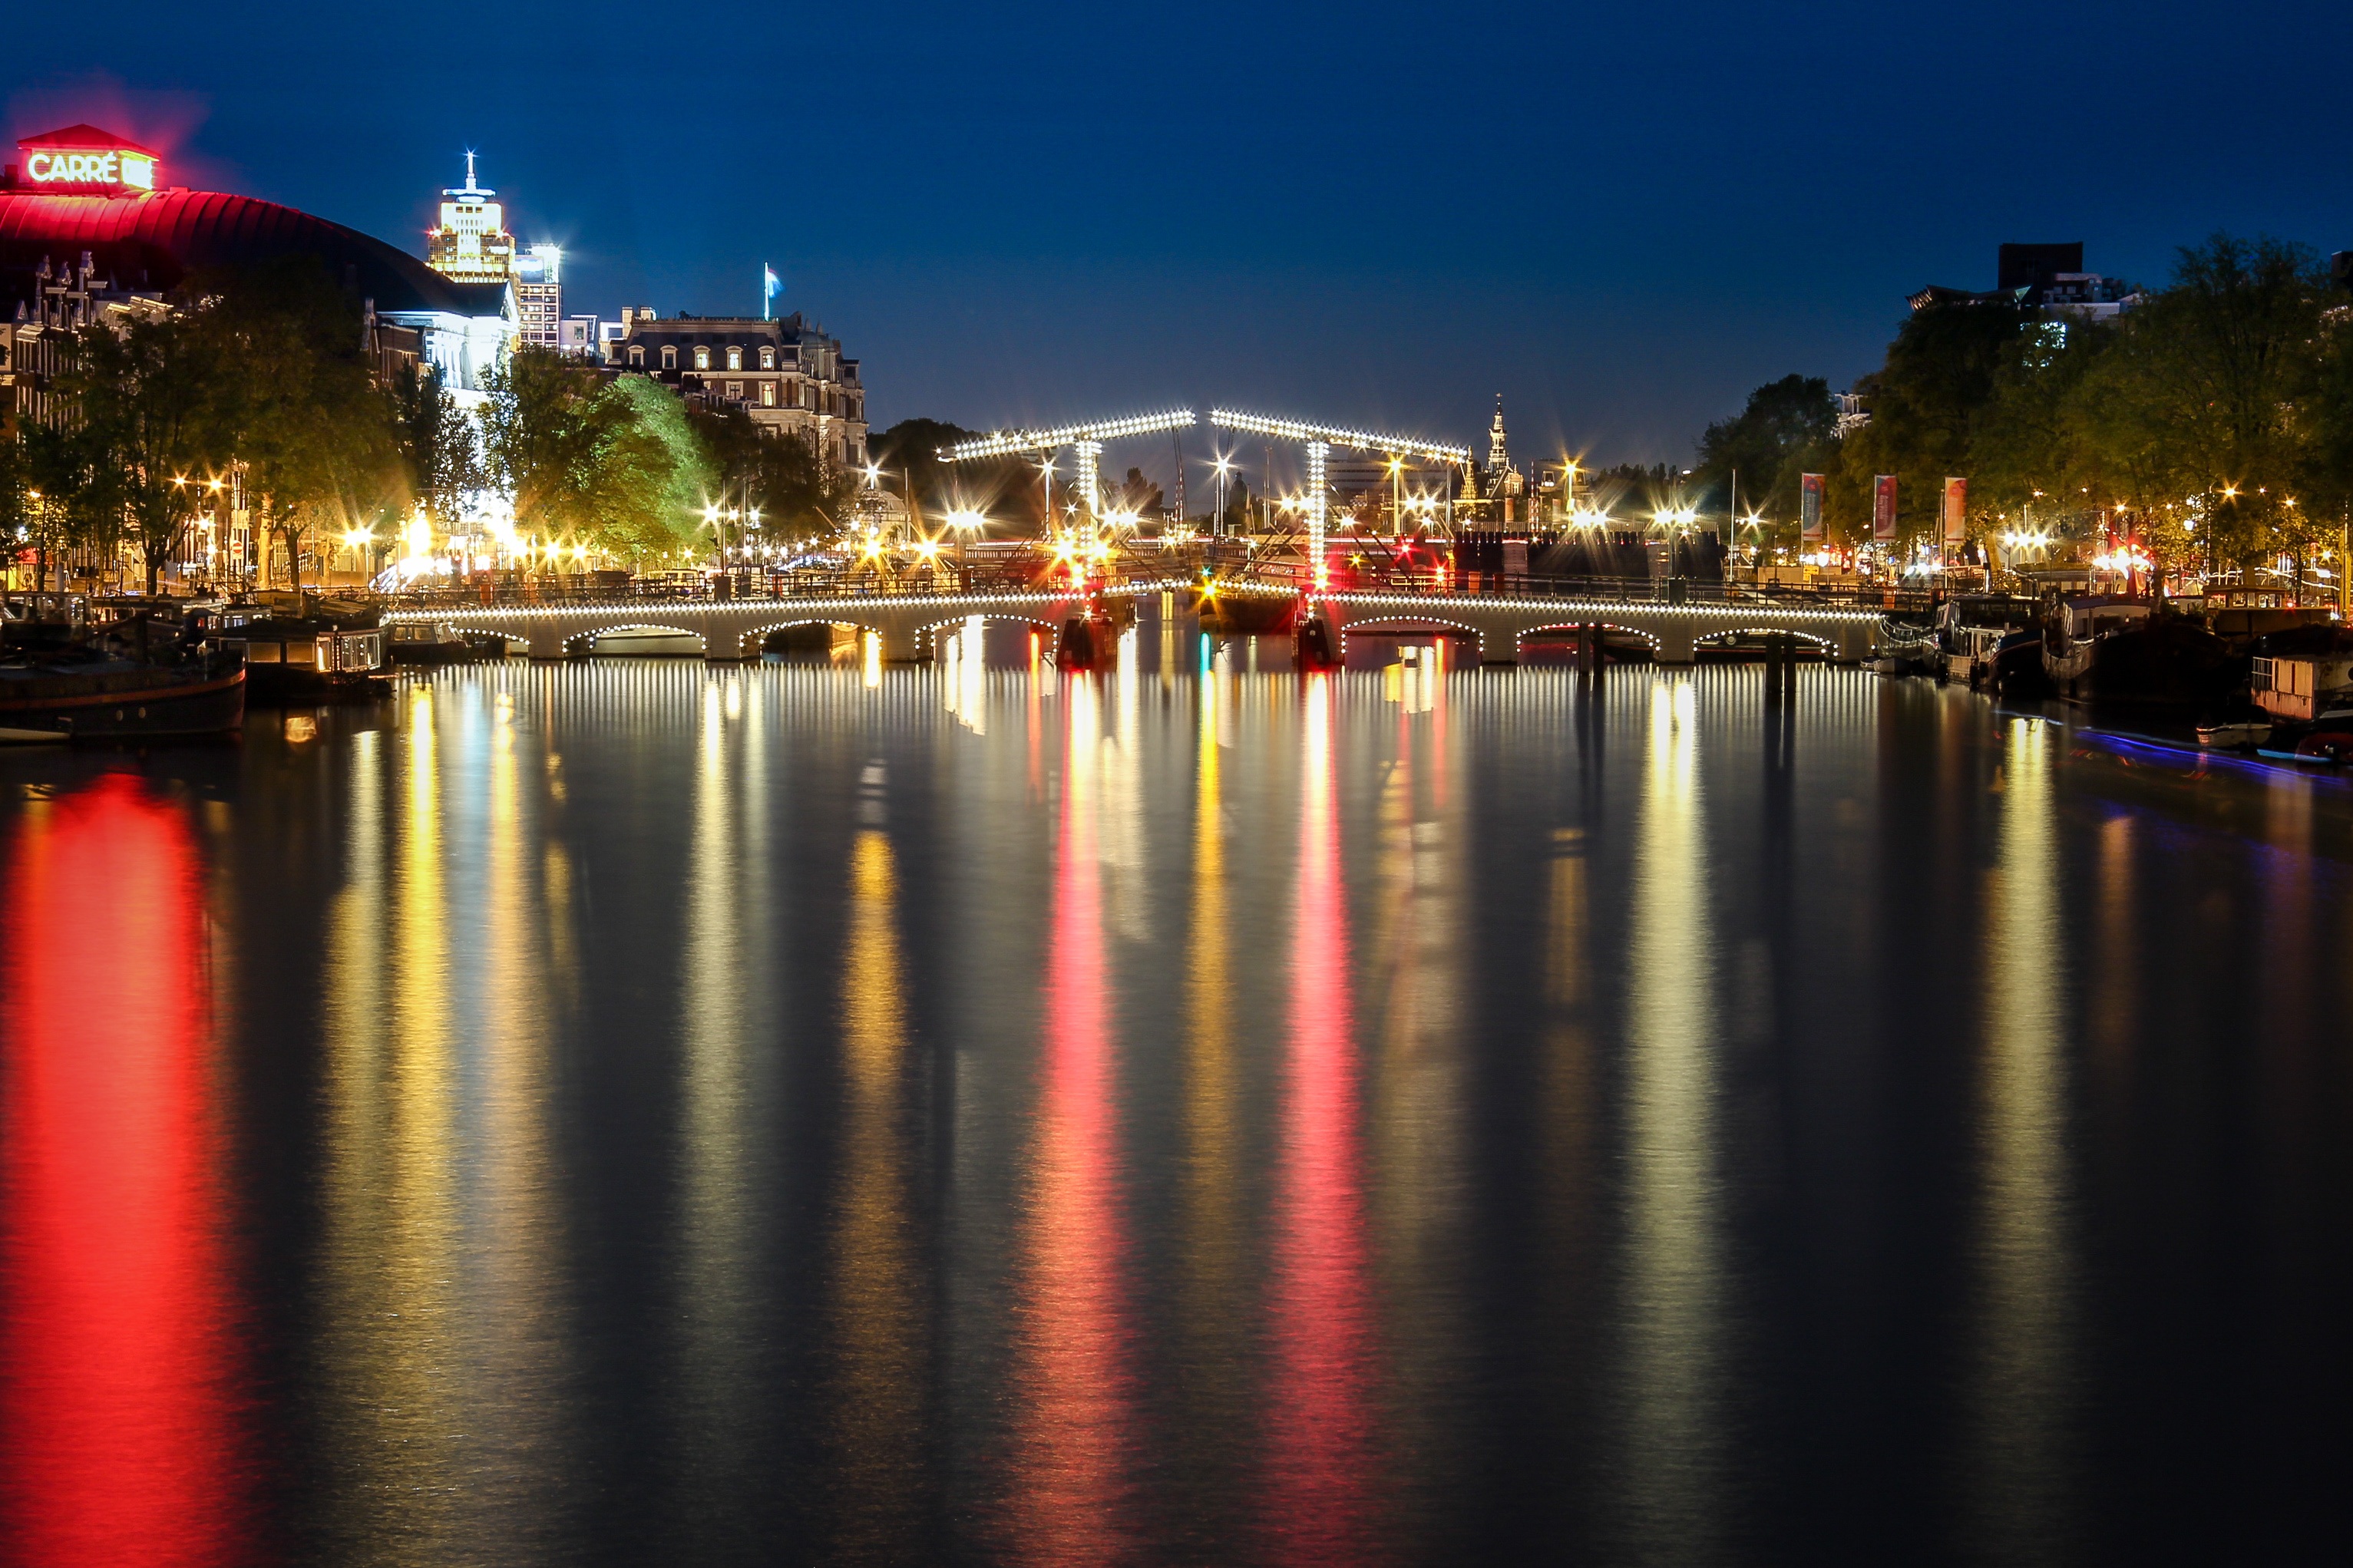
bridge, skyline, night, morning, city, cityscape, dusk, evening, reflection, waterway, amsterdam, netherlands, channel, mood, human settlement